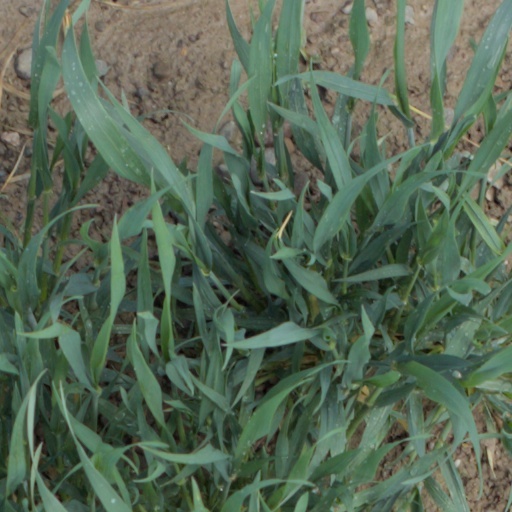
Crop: wheat